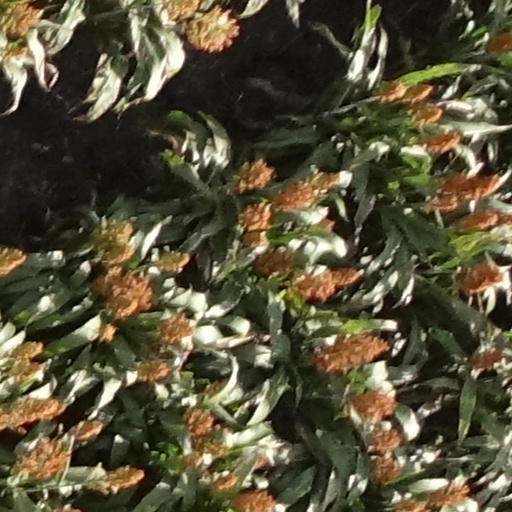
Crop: sorghum